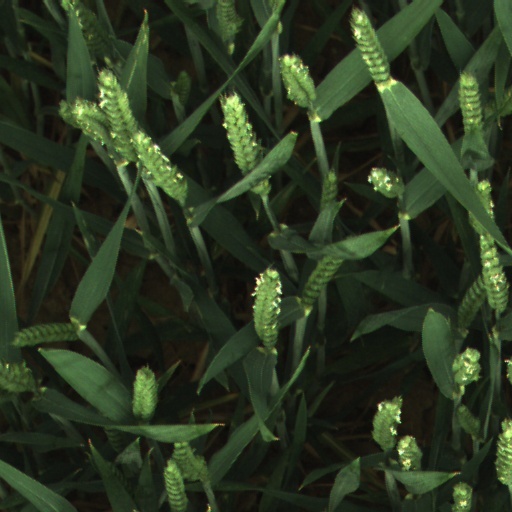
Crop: wheat